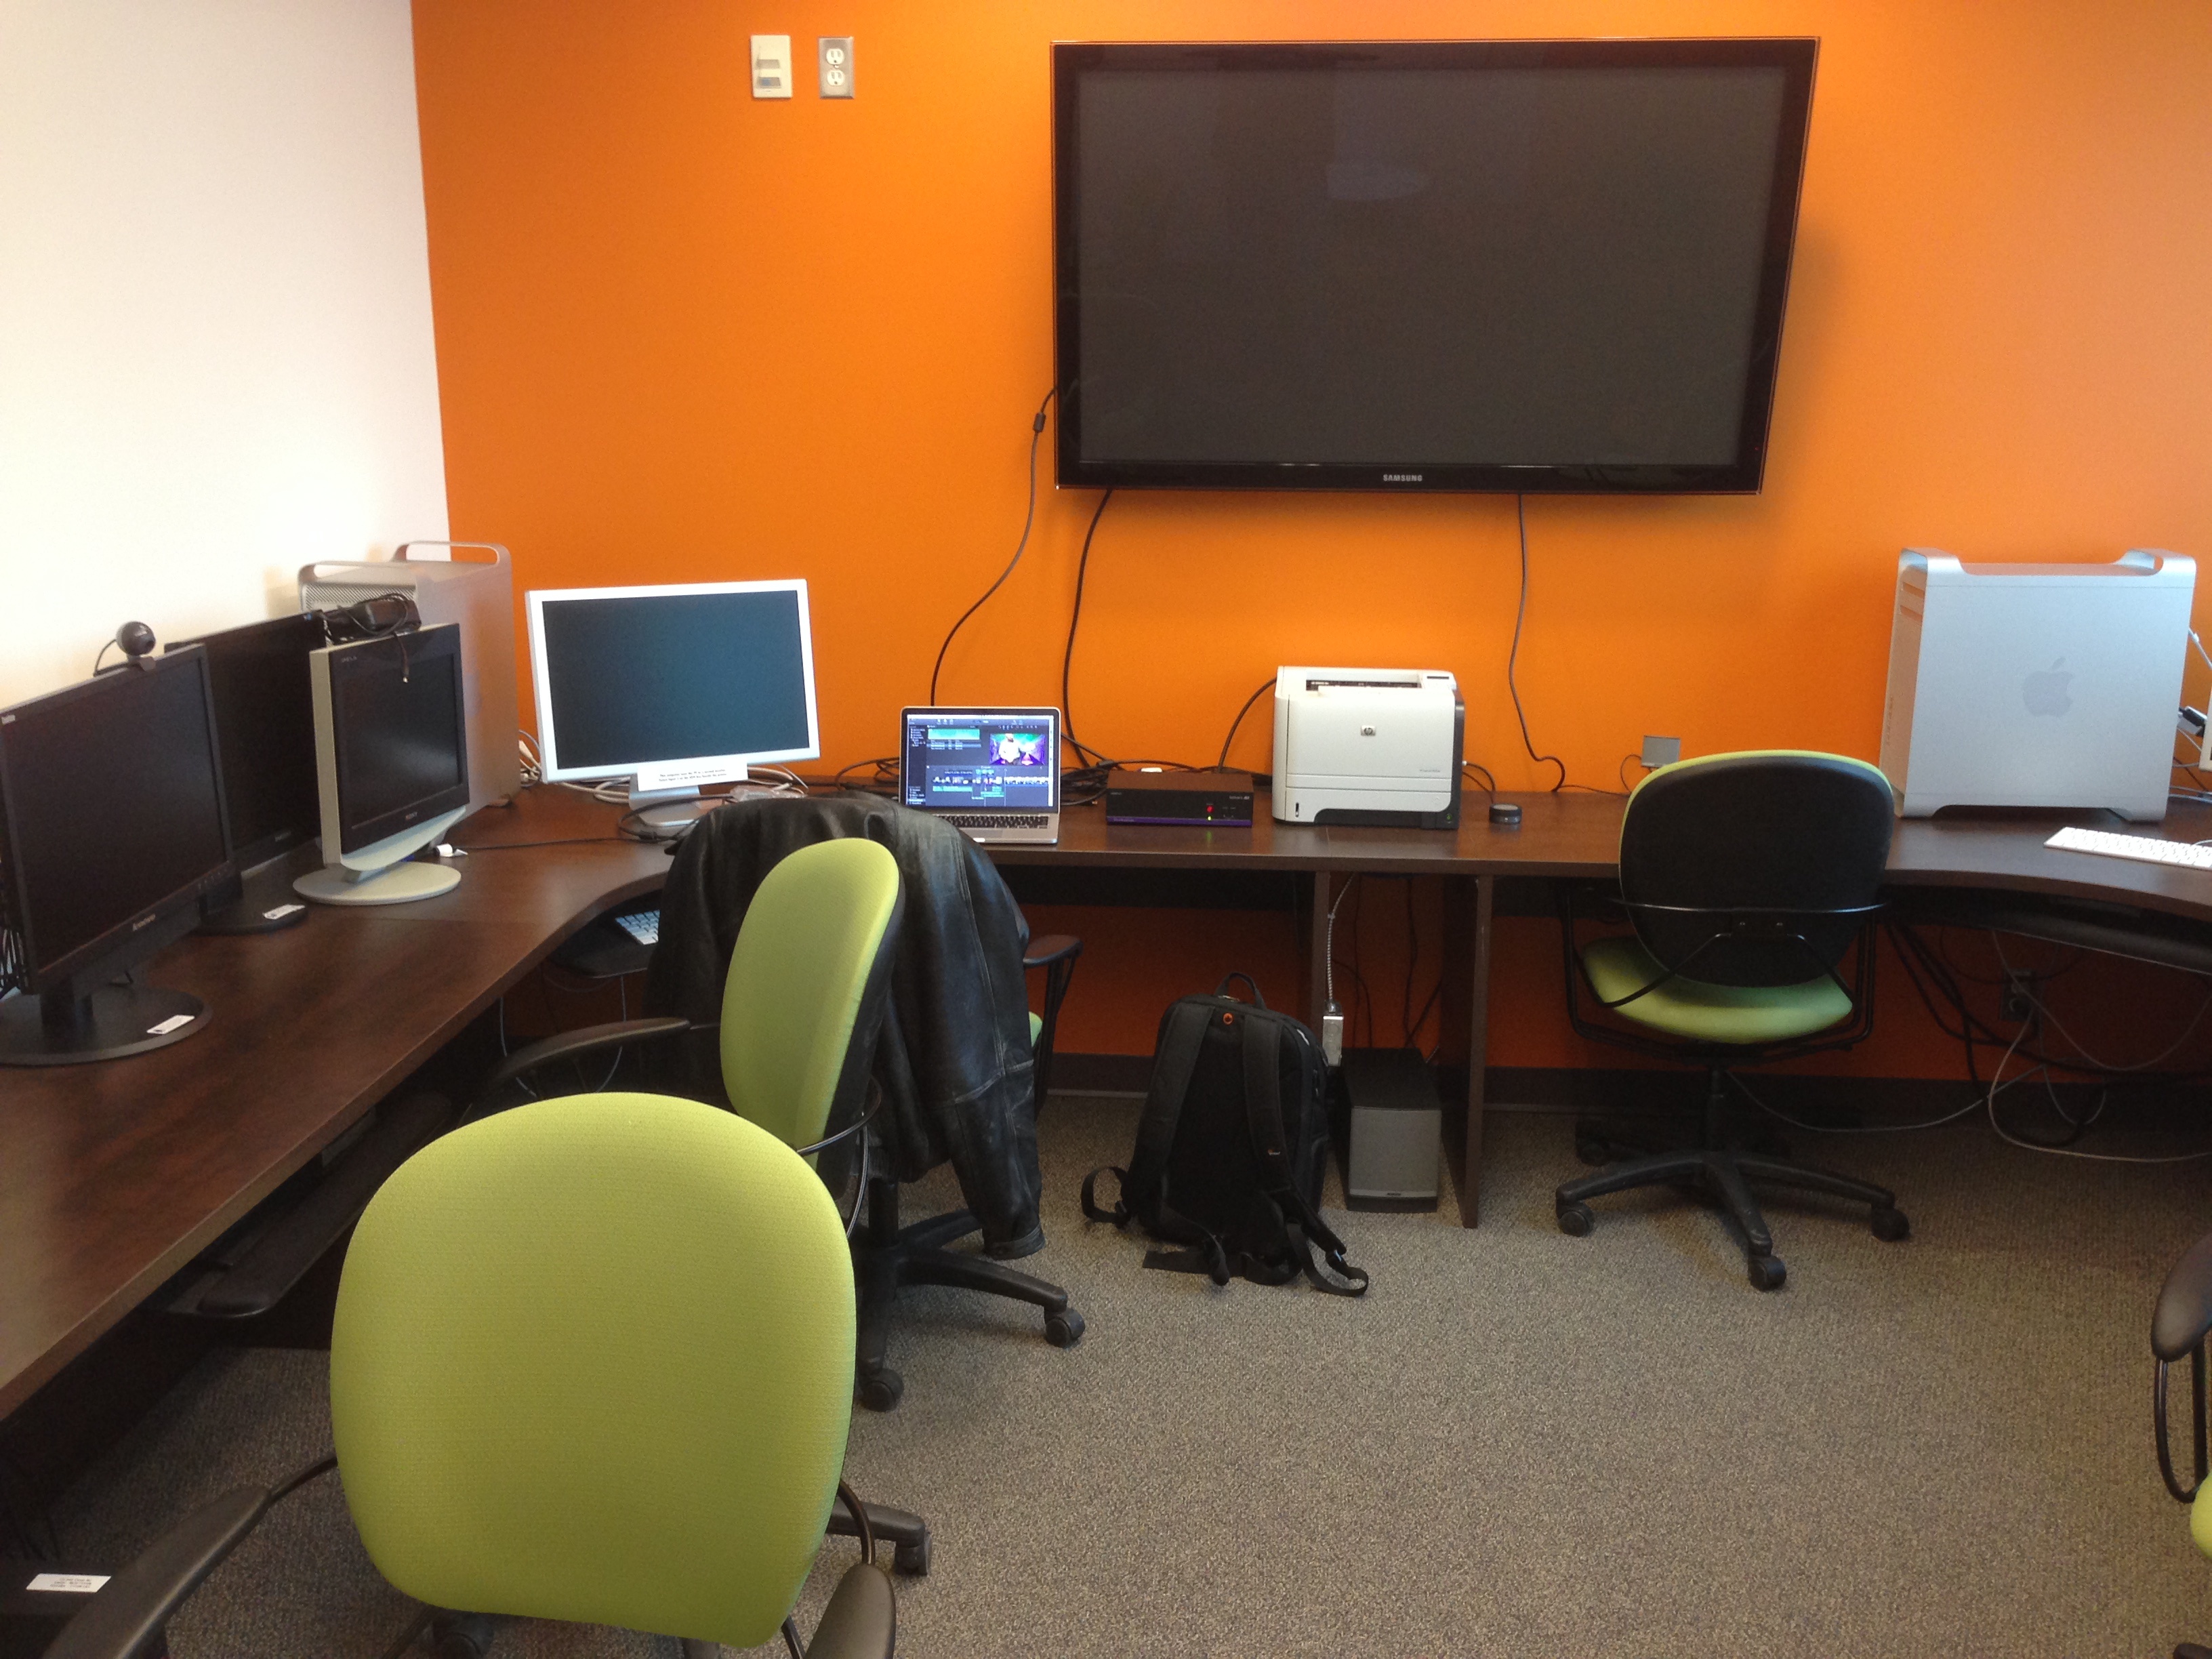
building, office, room, classroom, waiting room, youshow, conference hall